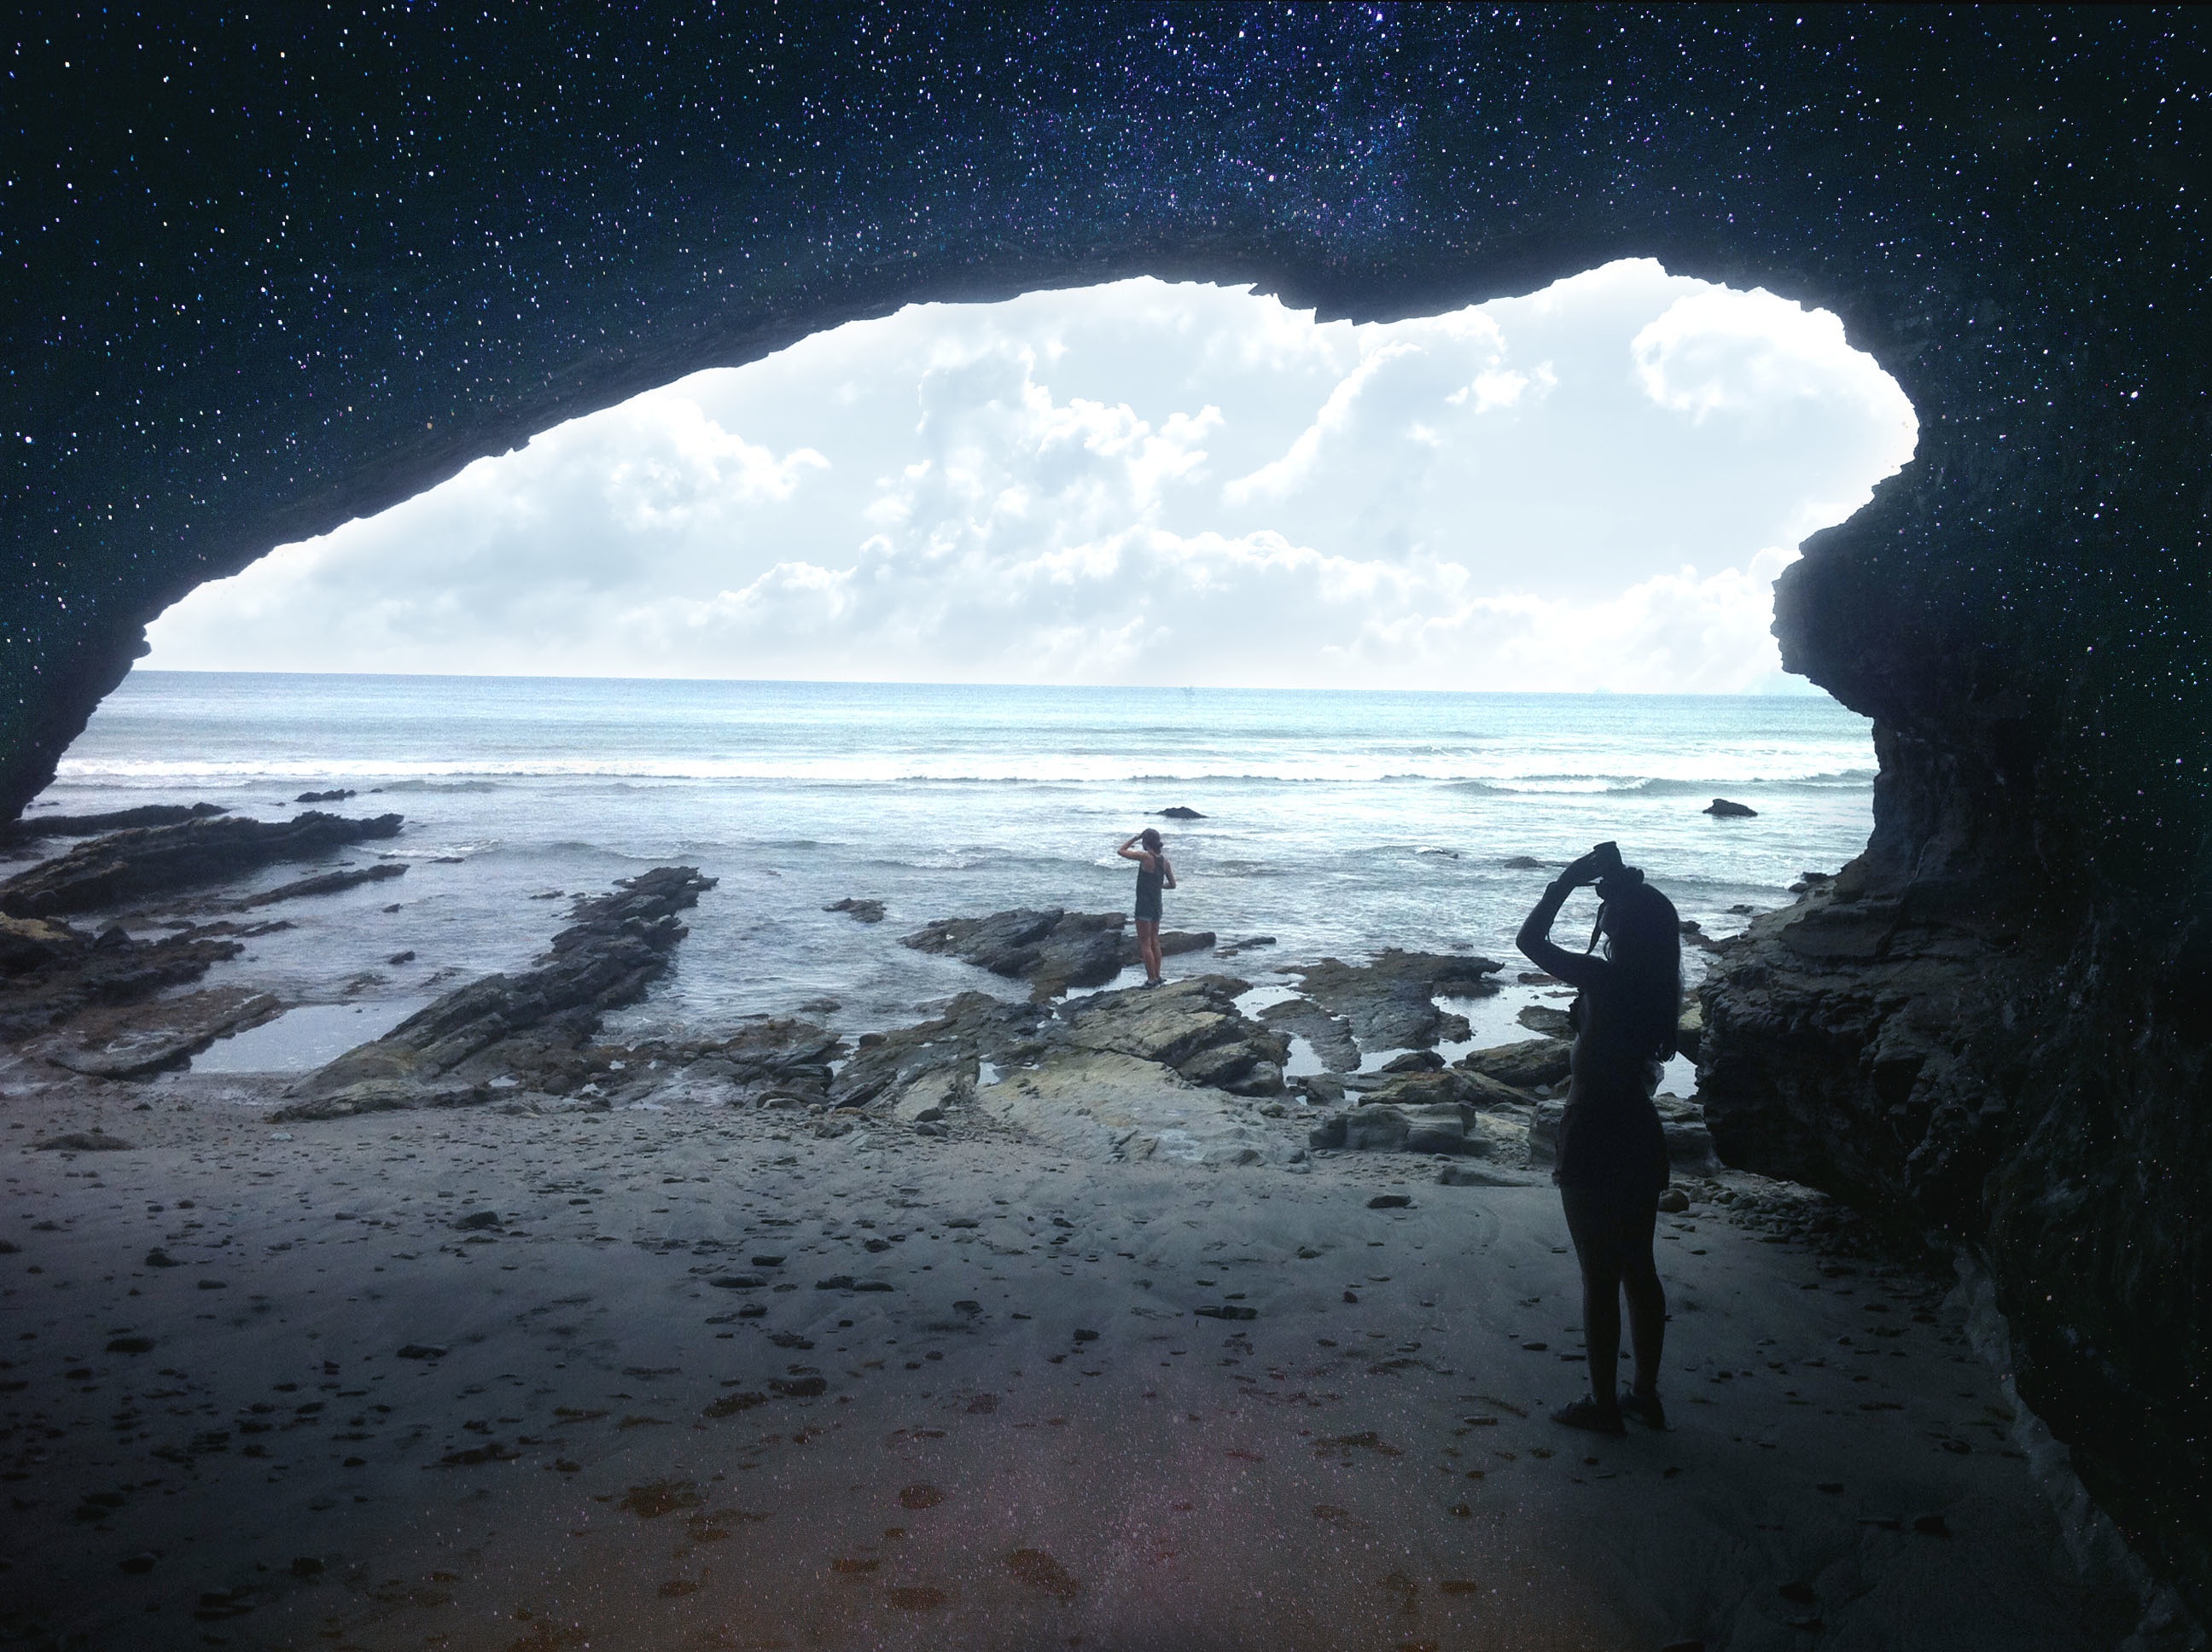
sea, coast, ocean, horizon, snow, light, cloud, wave, ice, reflection, weather, arctic, terrain, iceberg, moonlight, wind wave